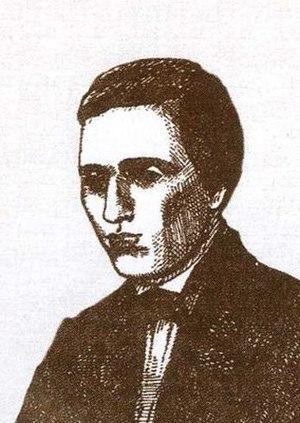
Pamfil Danilovich Iourkevitch, né le 28 février 1826 ou 1827 à Lіplyave et mort le 1874 à Moscou, est un philosophe et pédagogue ukrainienne représentant de la philosophie religieuse ukrainienne.